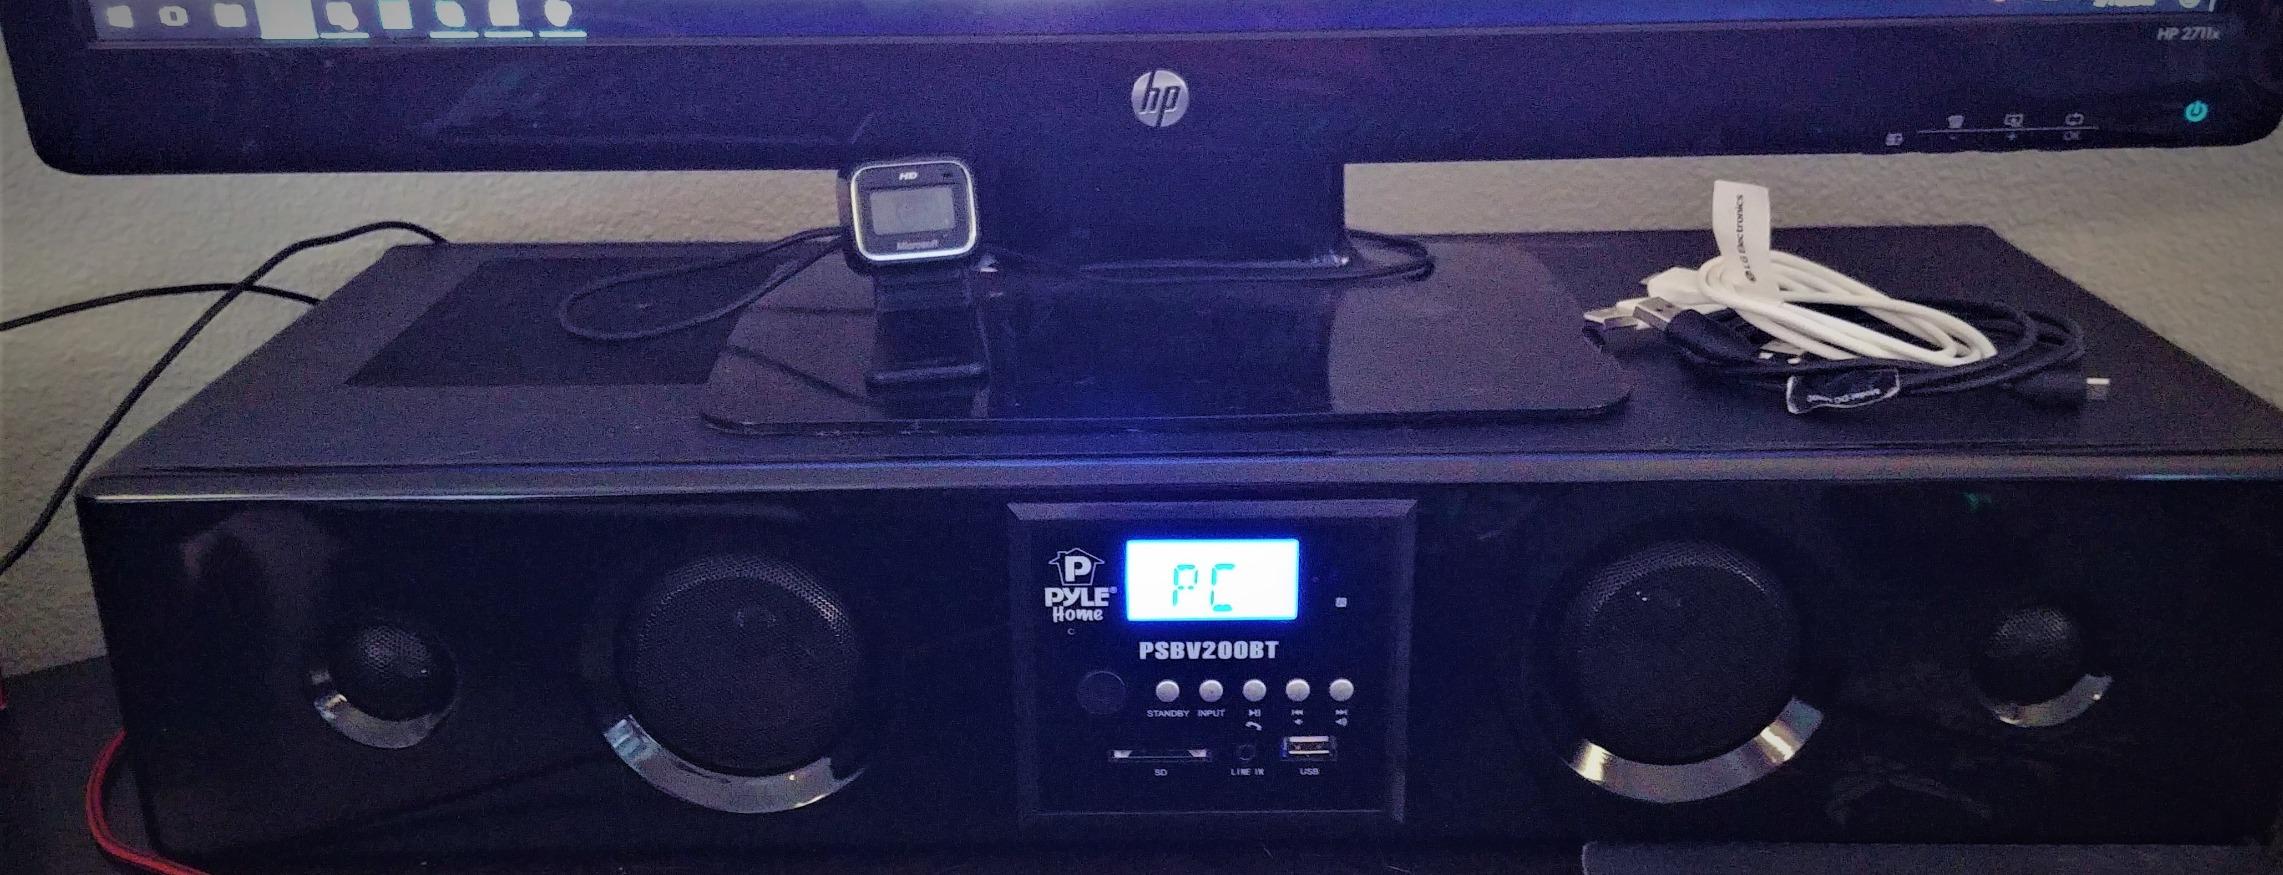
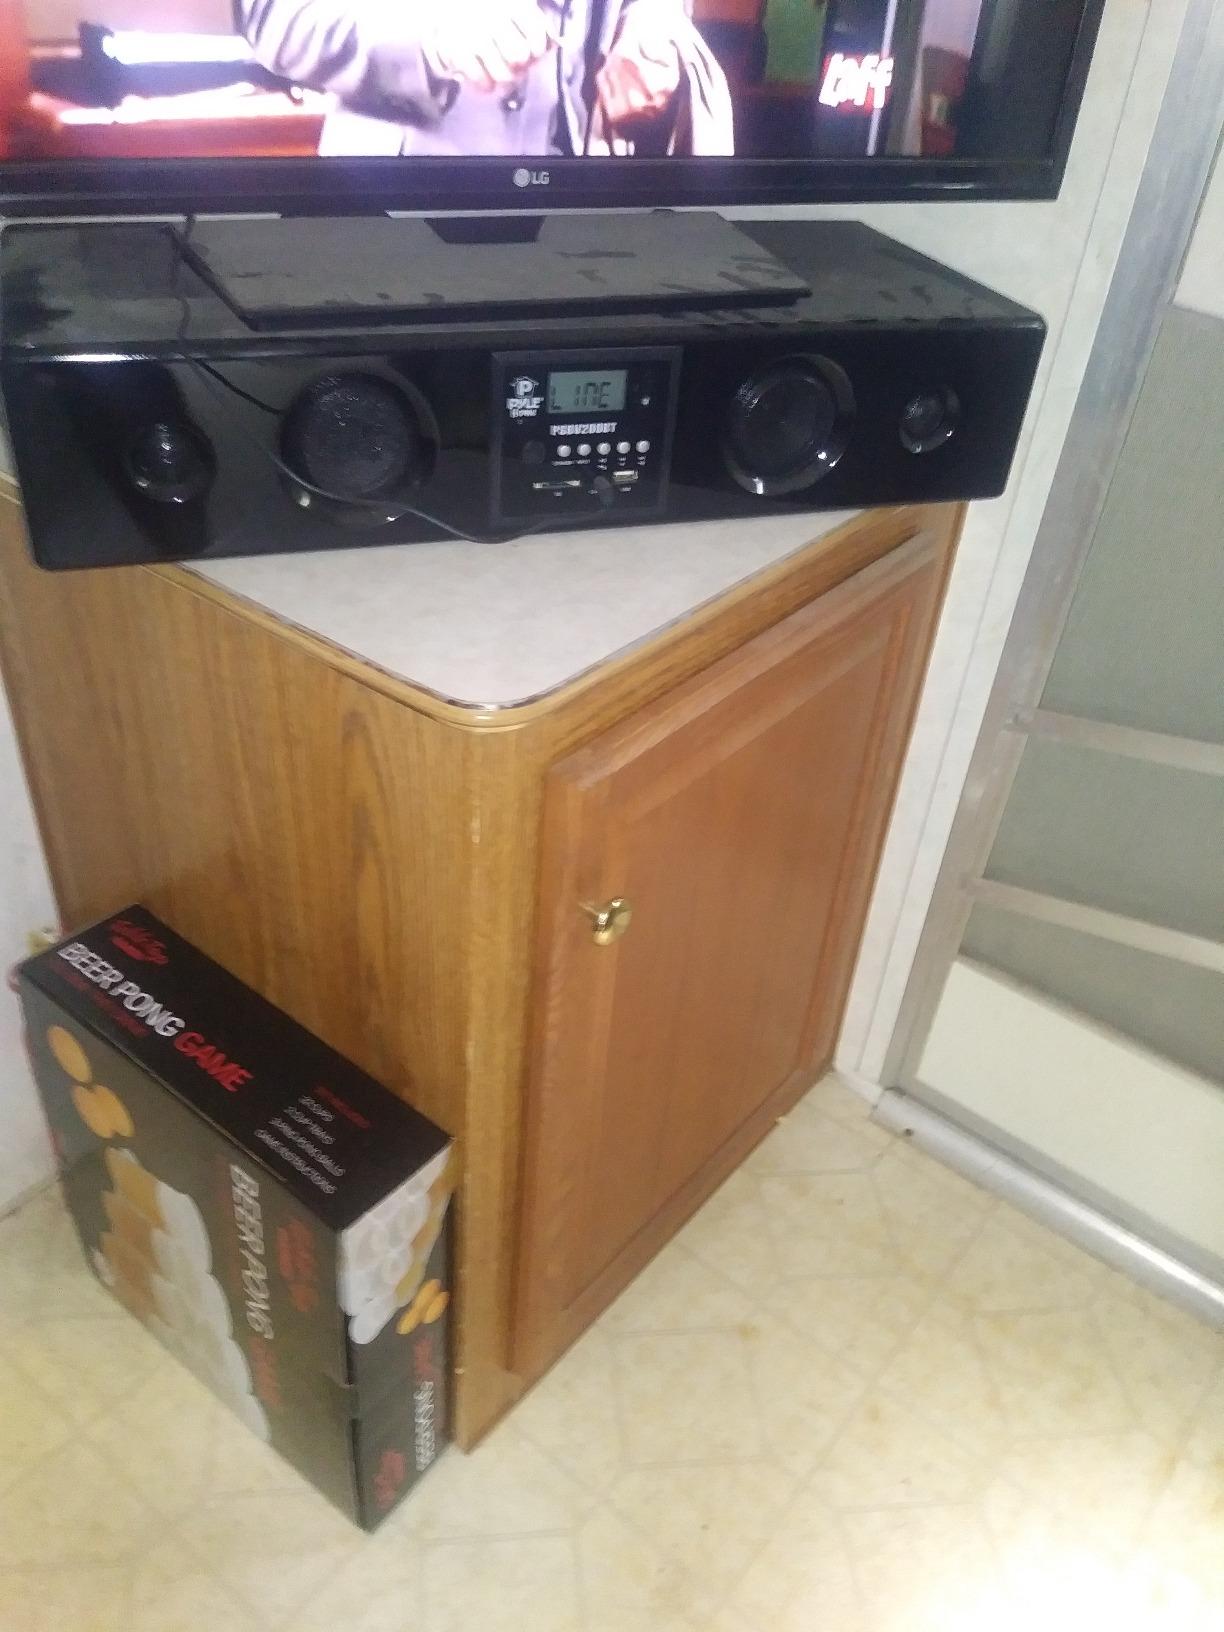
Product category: speaker
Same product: yes